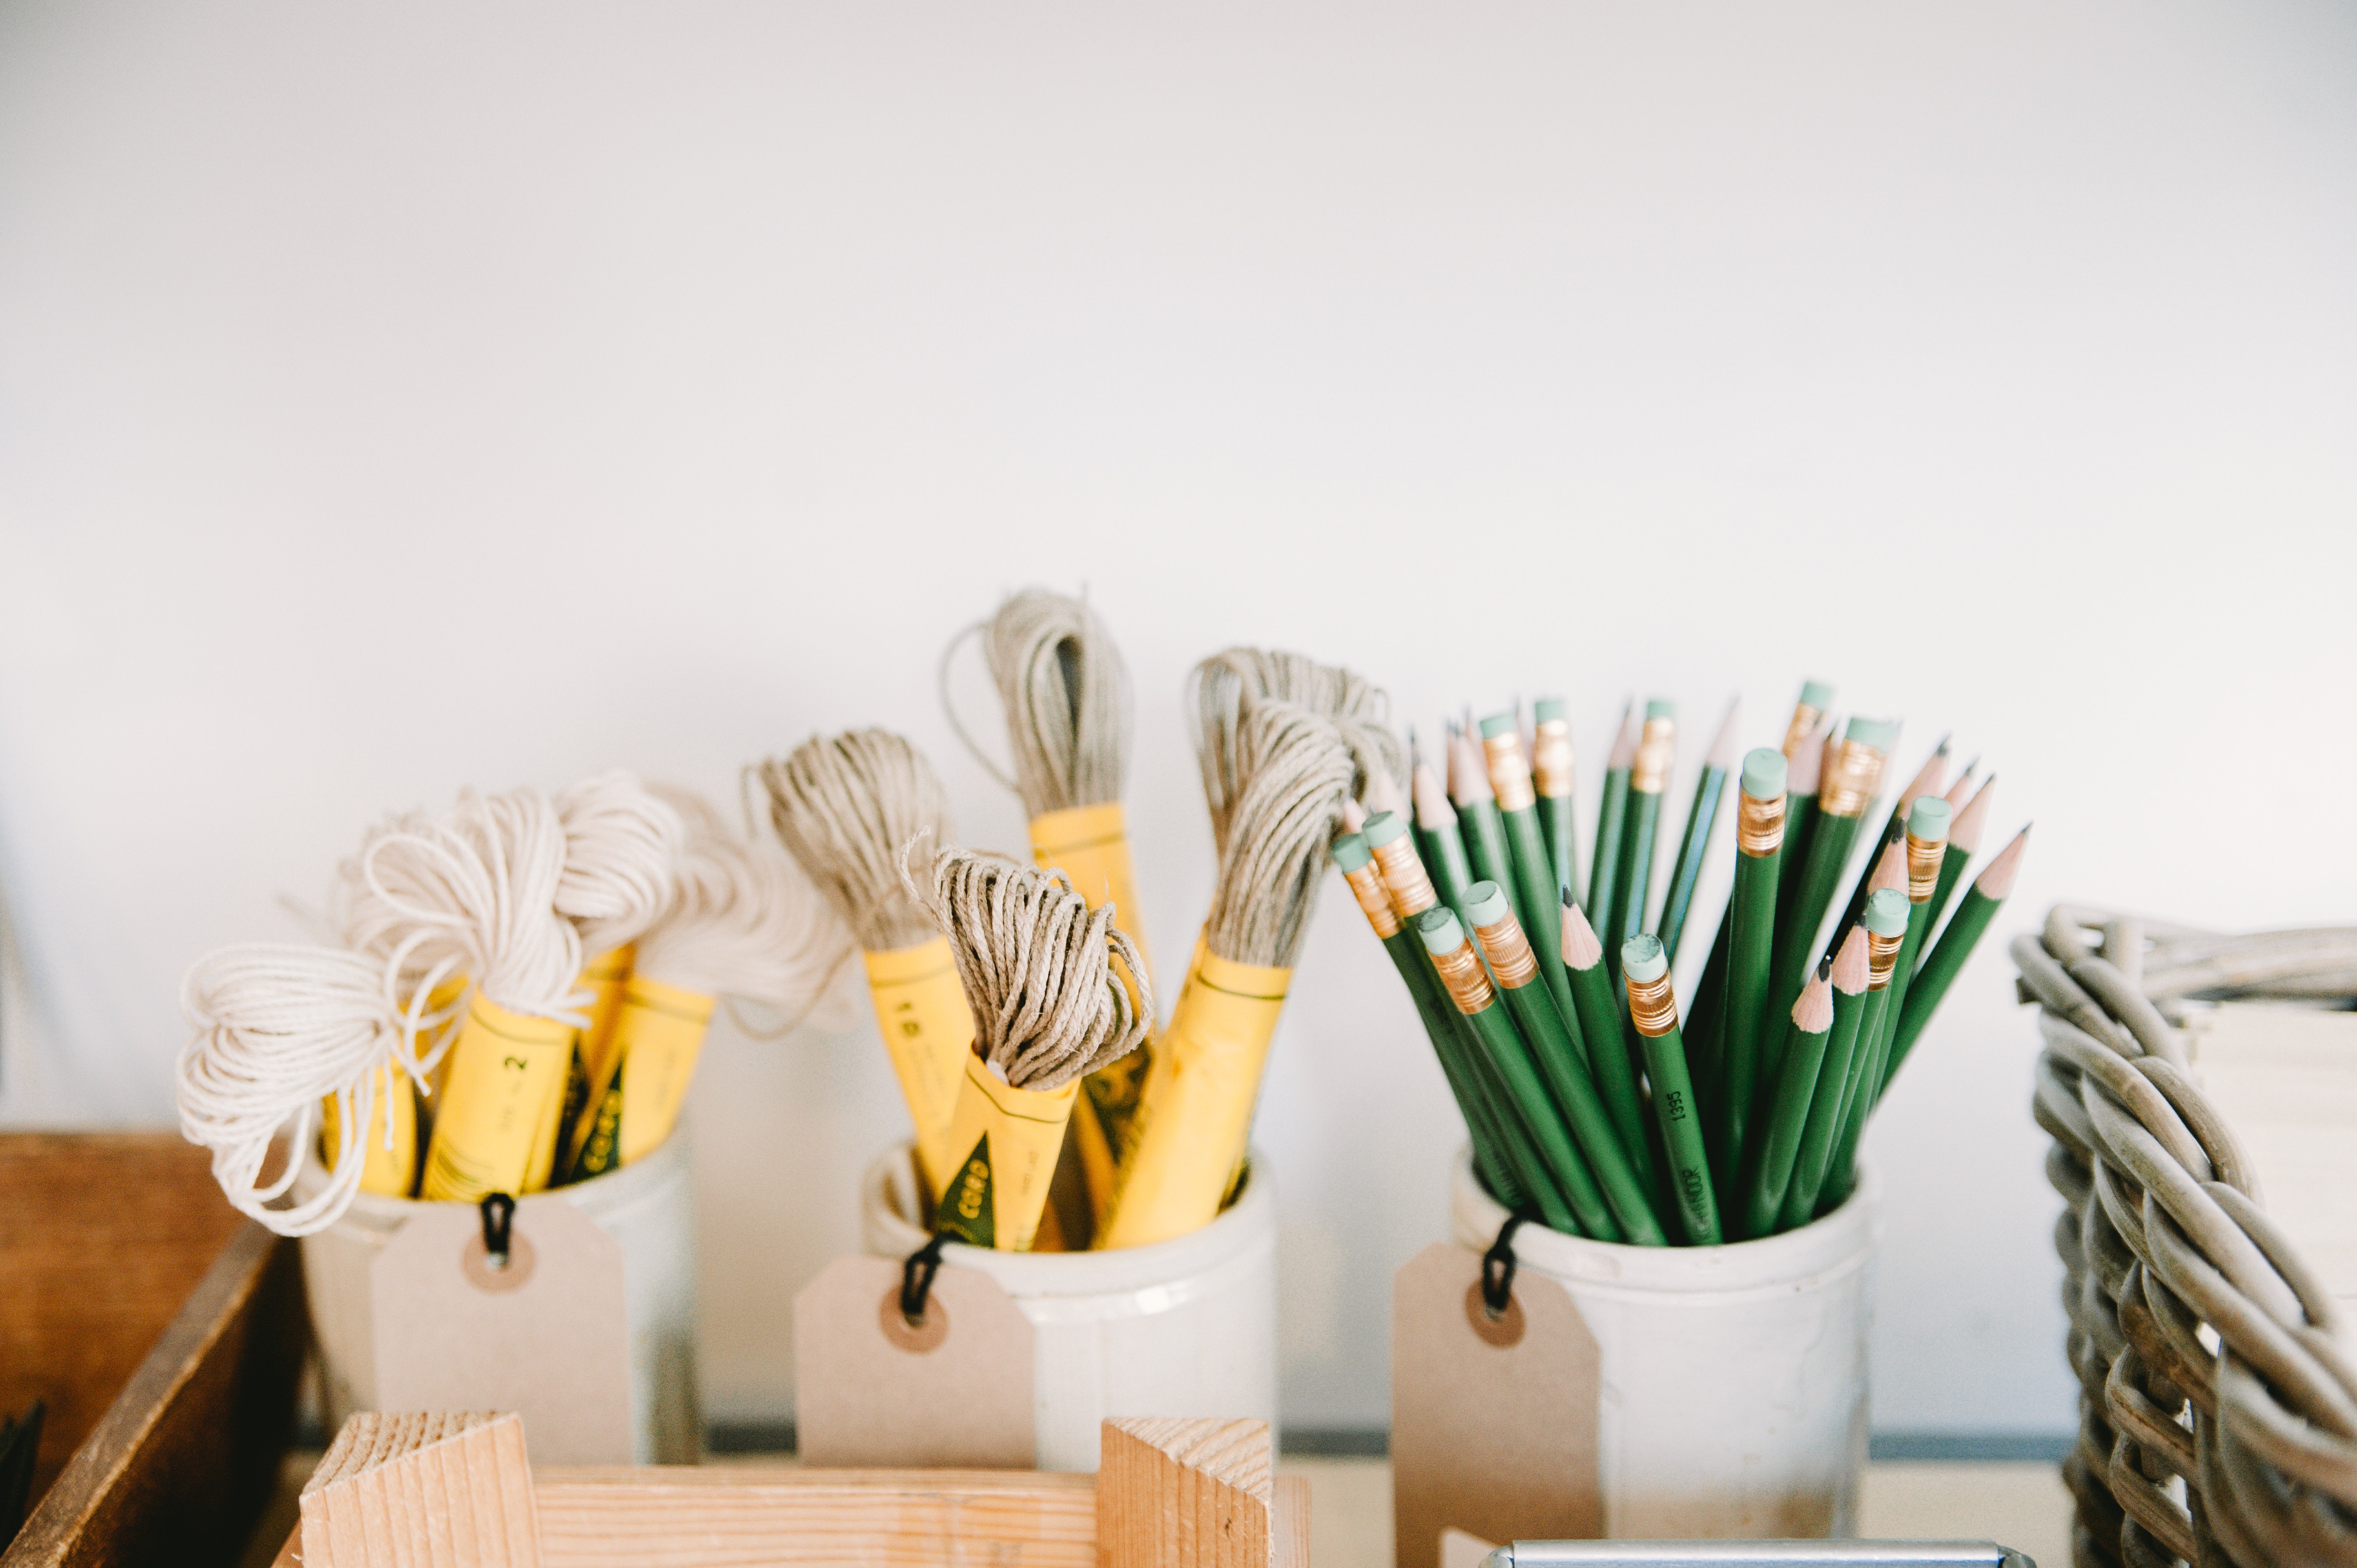
yellow, still life photography, spring, room, flower, plant, photography, tulip